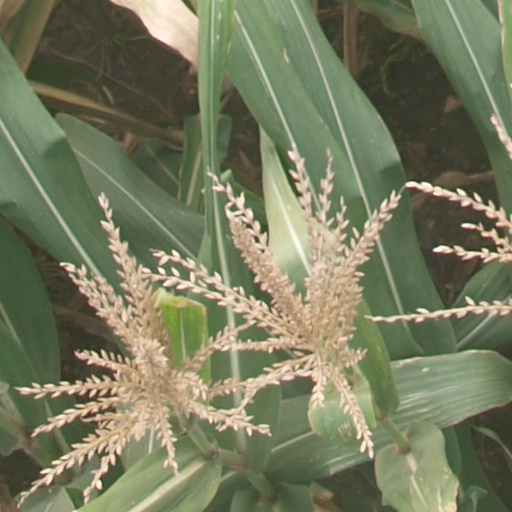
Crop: maize; corn